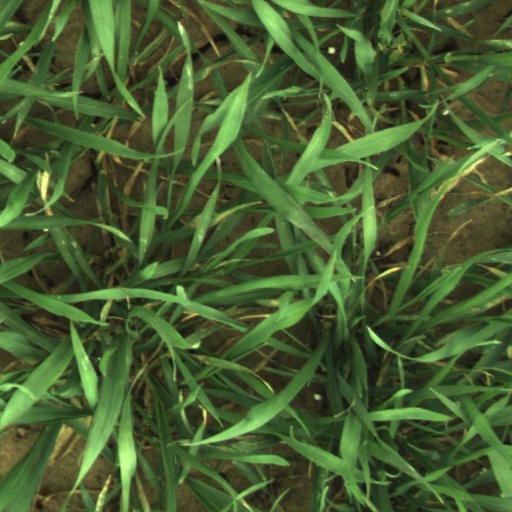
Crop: wheat